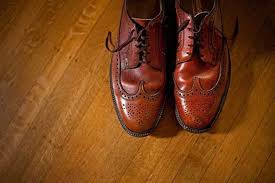
Waste category: shoes